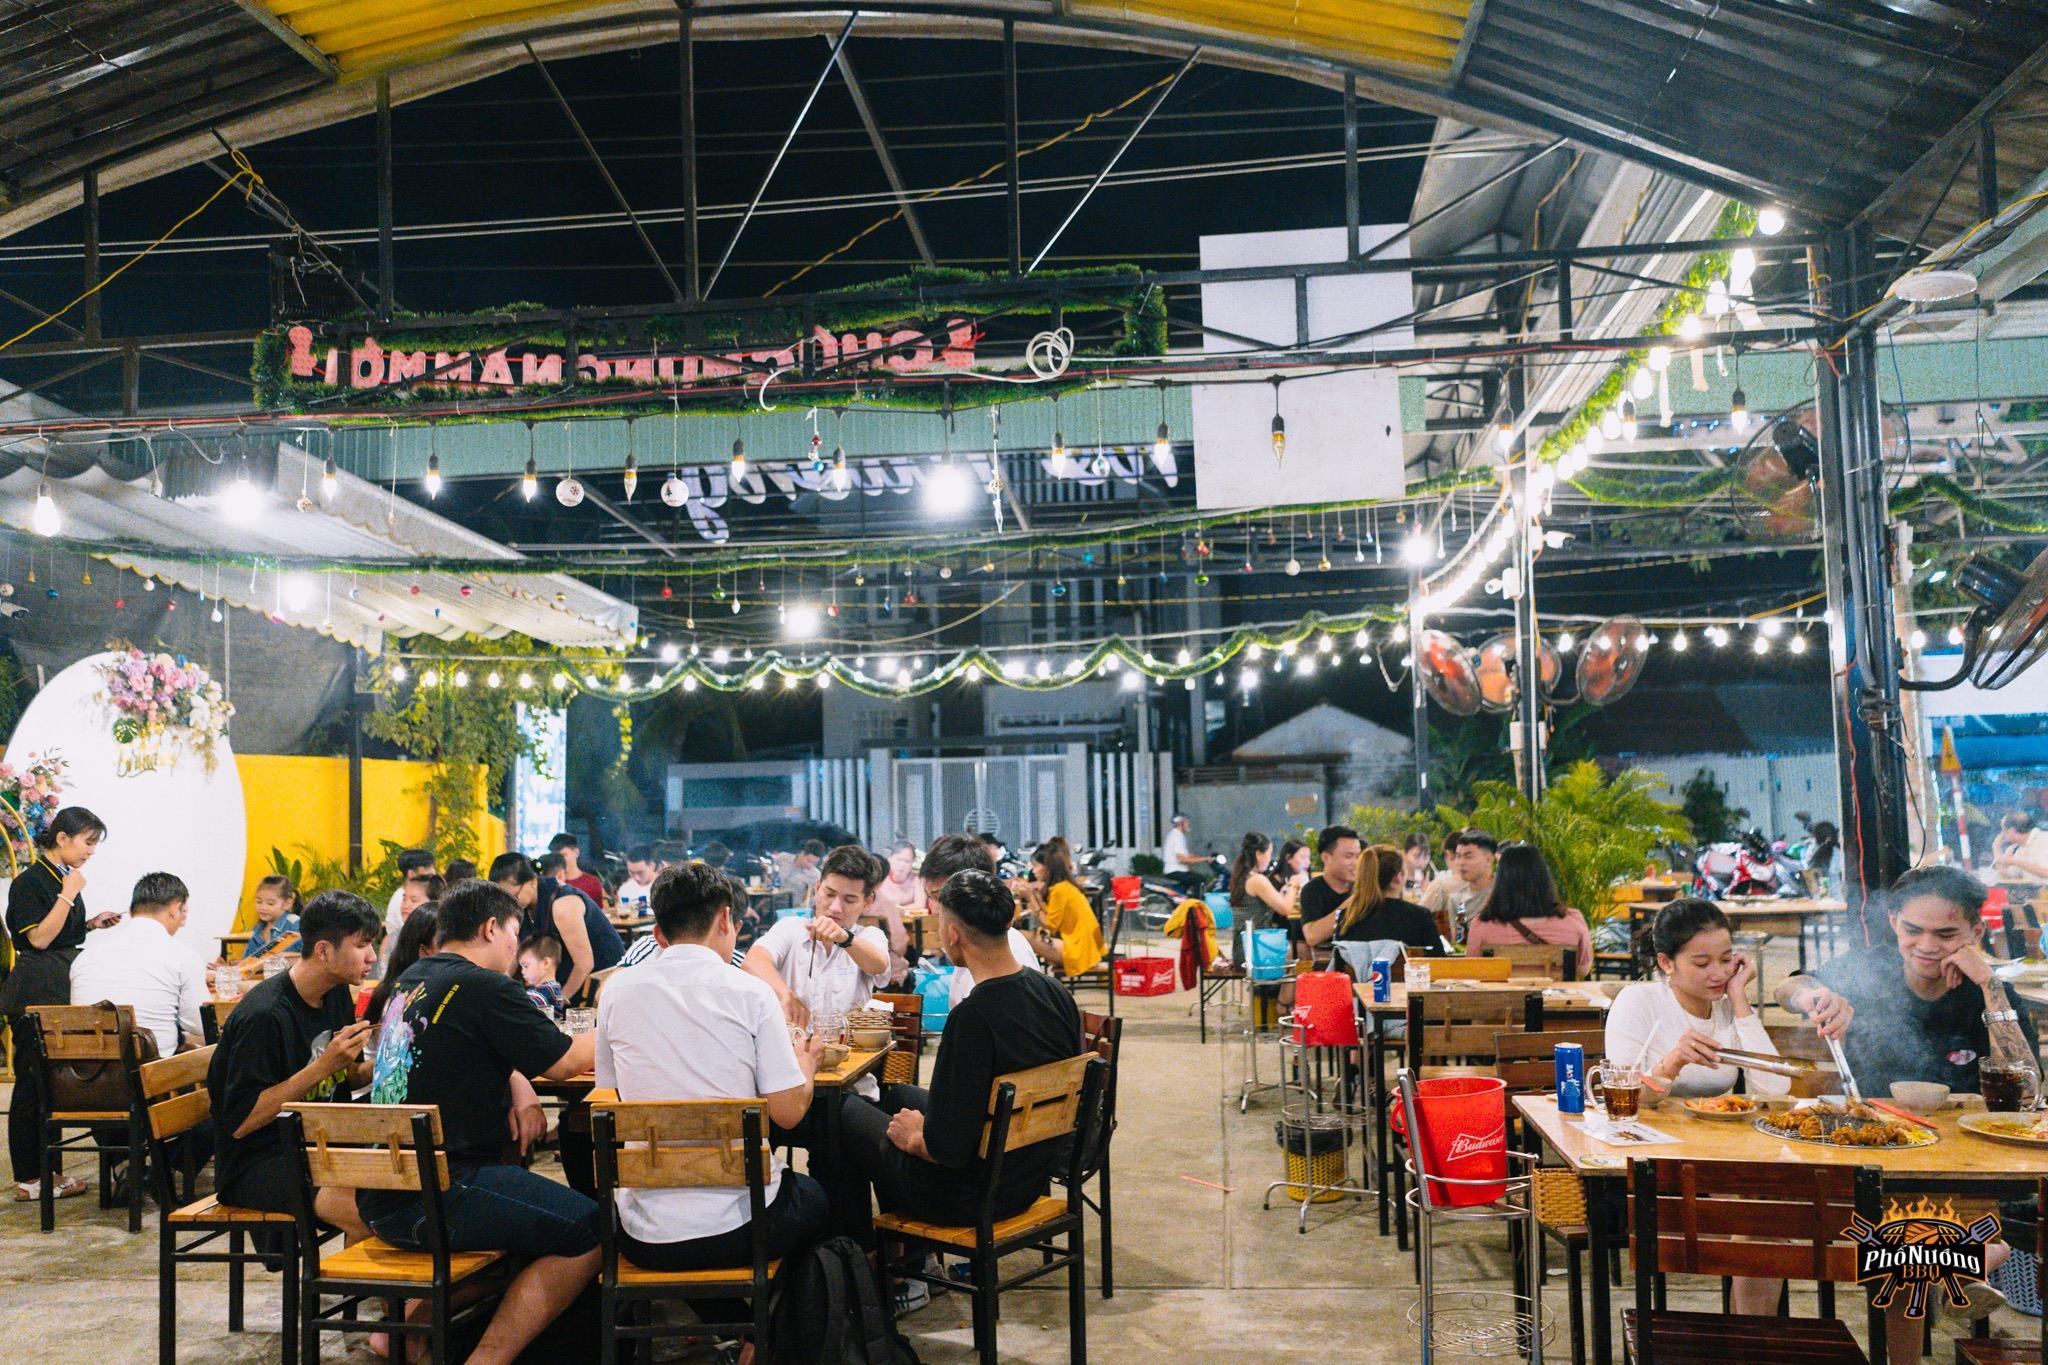
có hai người khách đang ngồi ở bàn ăn phía góc dưới bên phải của khung hình